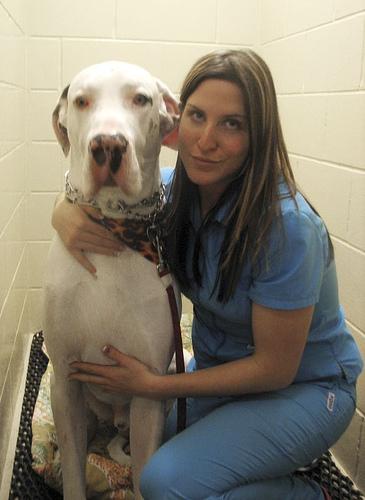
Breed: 206-n000035-Great_Dane